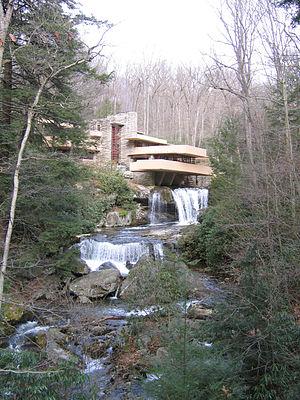
Usine Johnson Wax construite par Frank Lloyd Wright.